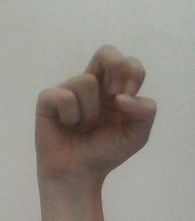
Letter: gaaf